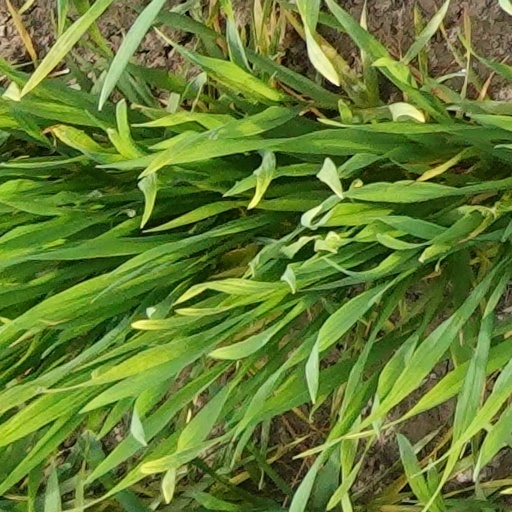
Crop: wheat